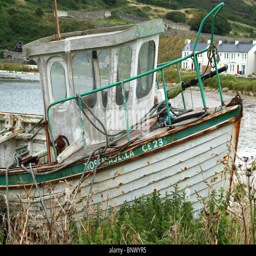
old fishing boat grounded in the harbor